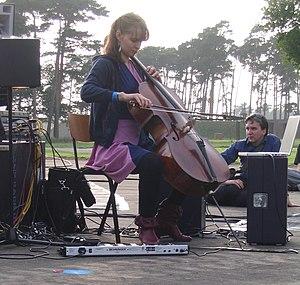
Hildur Guðnadóttir, née le 4 septembre 1982 à Reykjavik, est une violoncelliste et compositrice islandaise de formation classique.